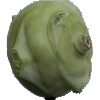
Label: Kohlrabi 1